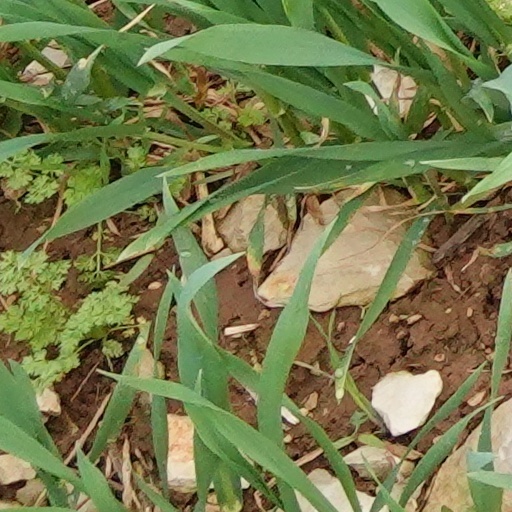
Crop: wheat